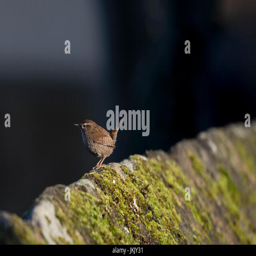
person sitting on a wall